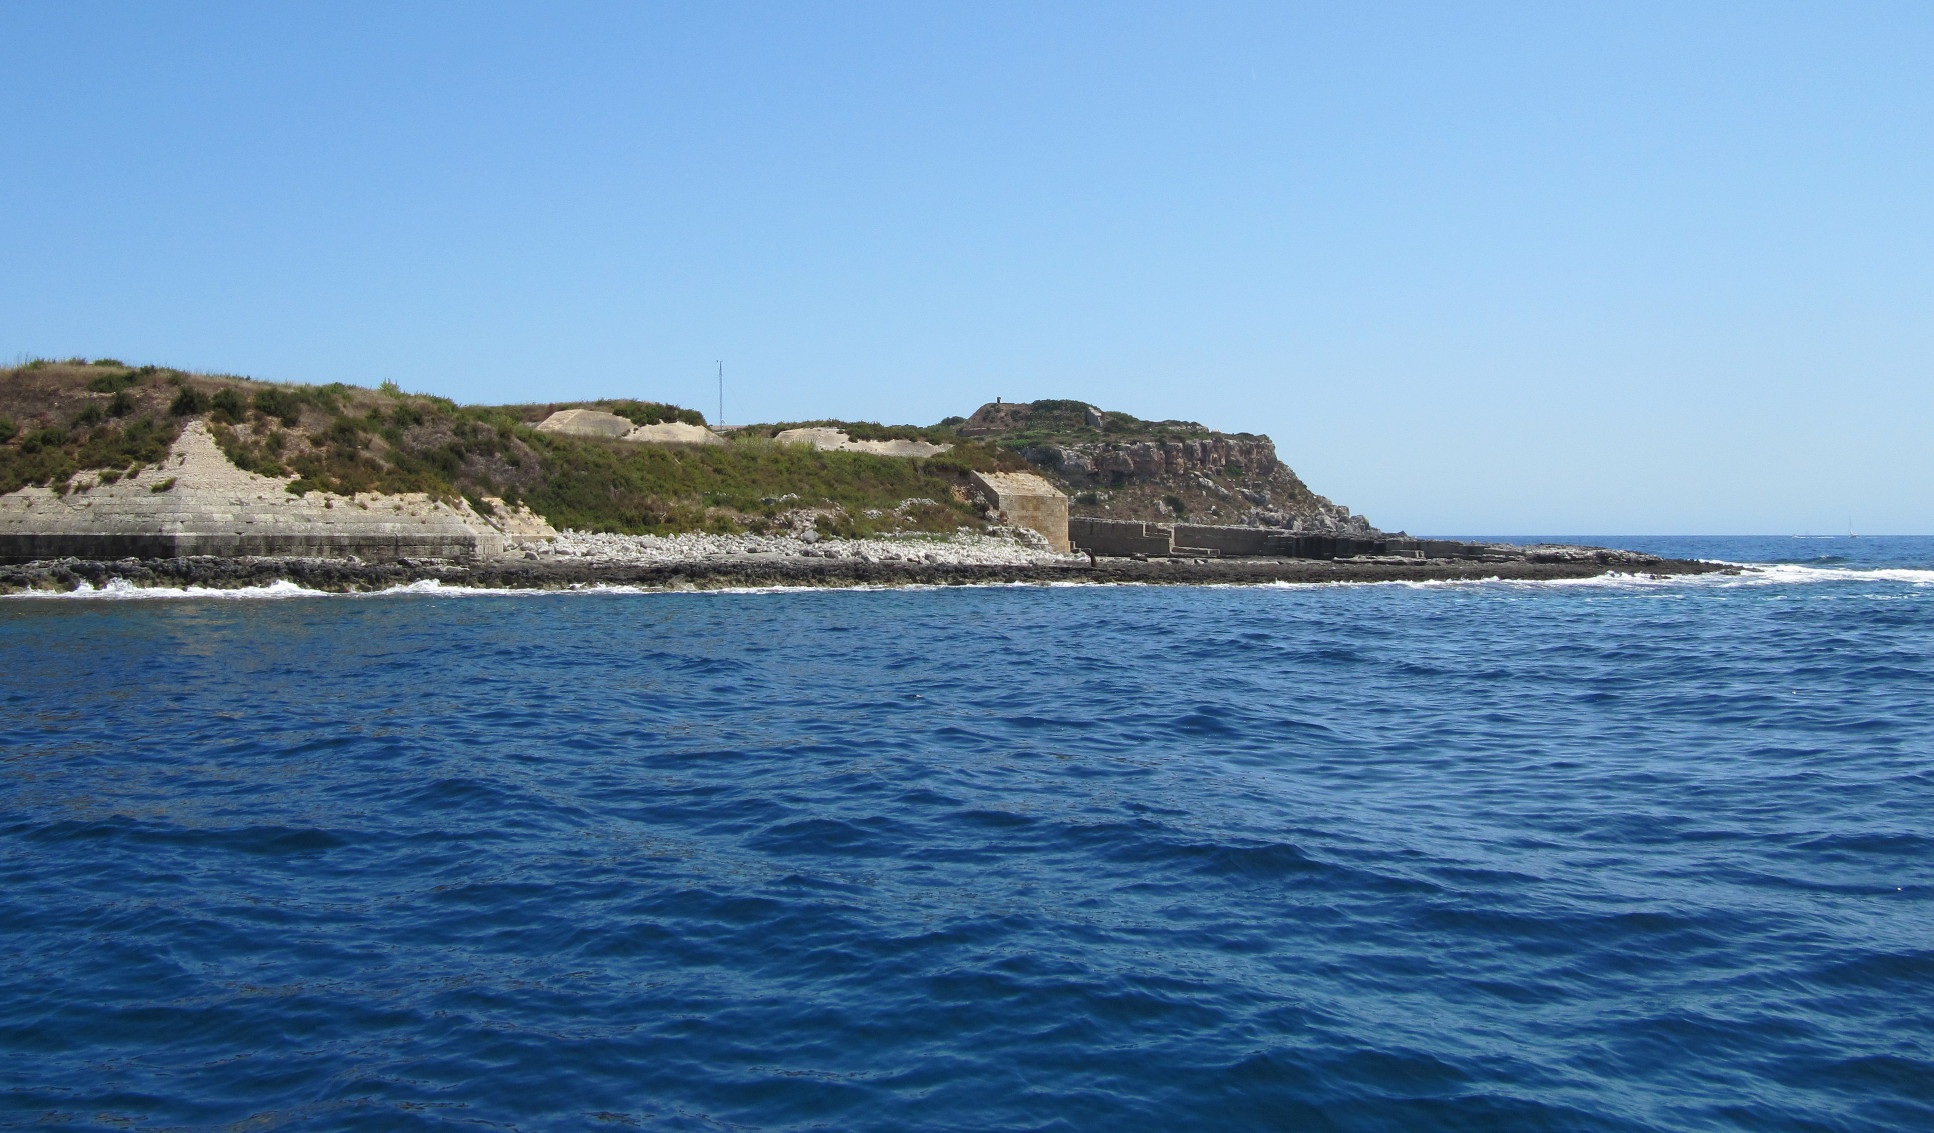
beach, sea, coast, water, ocean, horizon, shore, wave, cliff, cove, vehicle, bay, island, blue, tourism, terrain, body of water, clouds, boating, costa, archipelago, cape, islet, wind wave